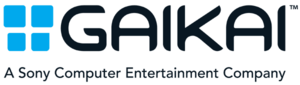
Gaikai est une société américaine qui fournit des technologies pour la diffusion en continu de jeux vidéo haut de gamme. Fondée en 2008, elle a été acquise par Sony Interactive Entertainment en 2012.